David E. Hayden

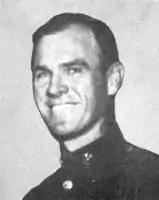
David Ephraim Hayden

David Ephraim Hayden (October 2, 1897 – March 18, 1974) was a United States Navy Hospital Corpsman who served during World War I and earned the Medal of Honor for valiant actions in France.